Top of the Park

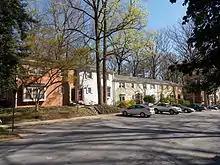
Top of the Park

Top of the Park is a community of historic townhouse condominia located in Silver Spring, Maryland. It was built as an apartment complex in 1941 and converted into 2-and 3-bedroom condominia in 1980. The 166 townhouses – all built of red brick in the Colonial Revival style – are nestled in a wooded area above Sligo Creek Park near Piney Branch Road, about a mile from downtown Silver Spring.